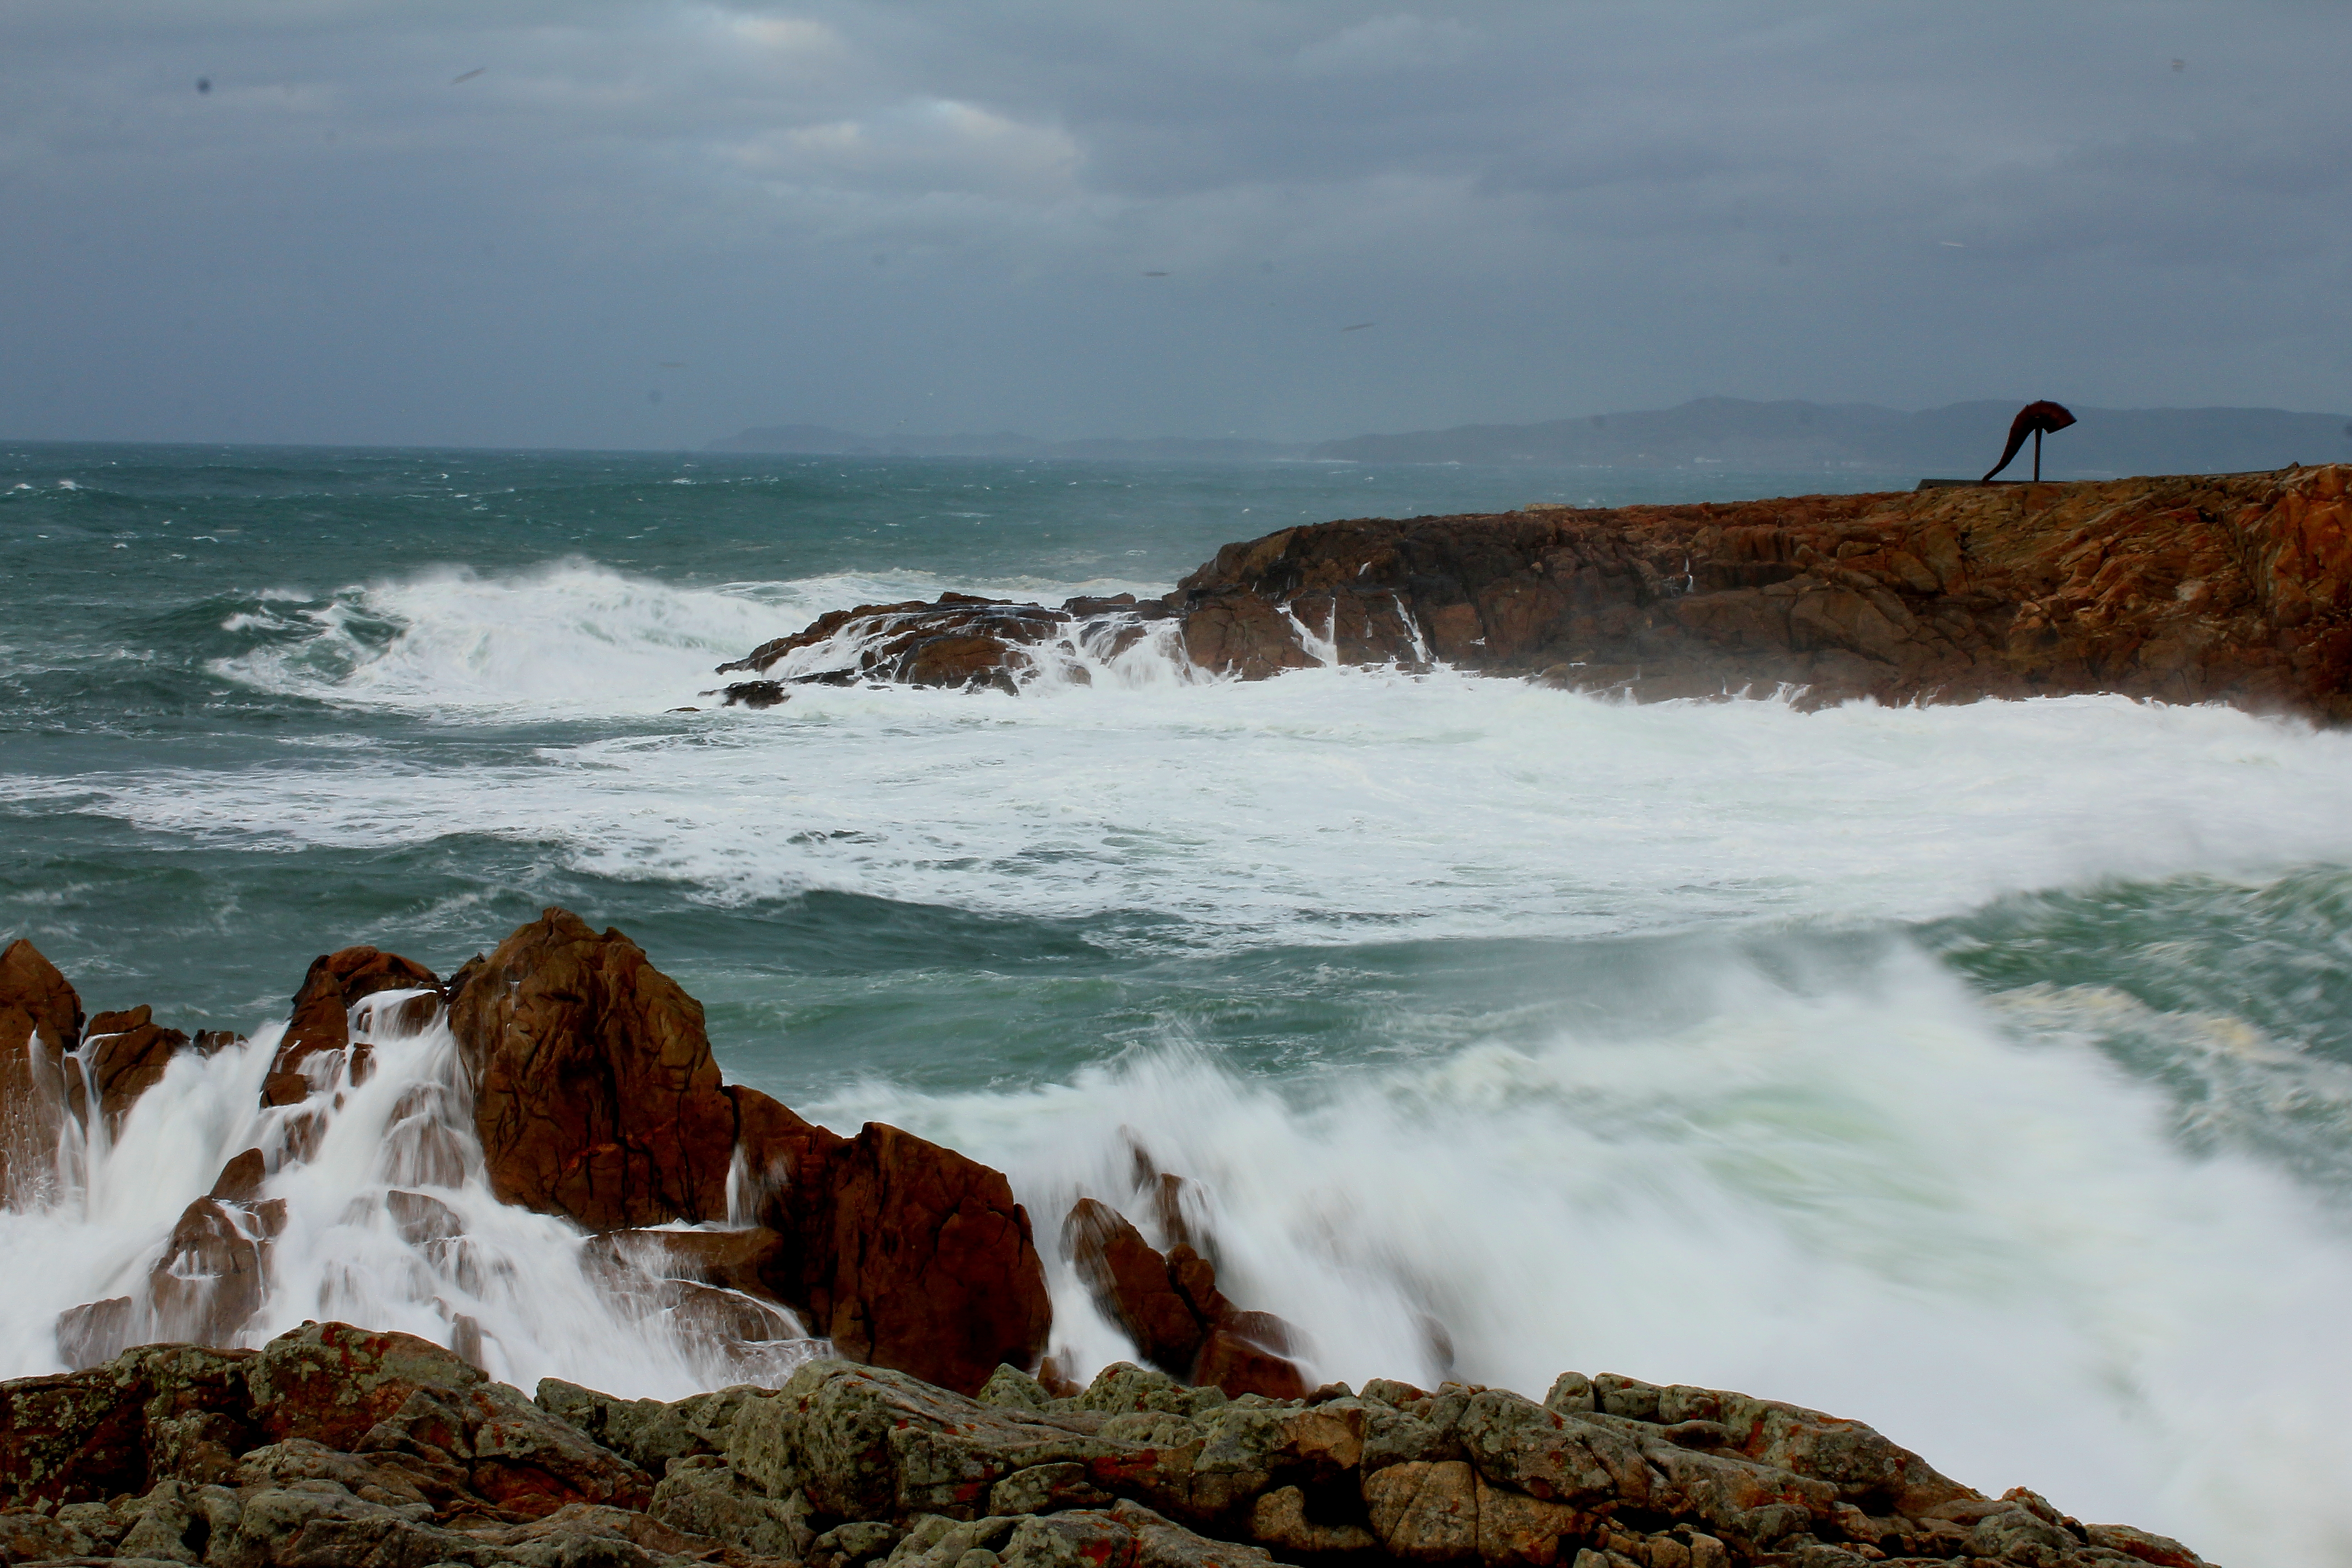
beach, landscape, sea, coast, water, rock, ocean, shore, wave, wind, cliff, cove, tower, bay, terrain, material, body of water, spain, galicia, paisajes, espana, cape, ggl1, gaby1, canon550d, acoru a, wind wave